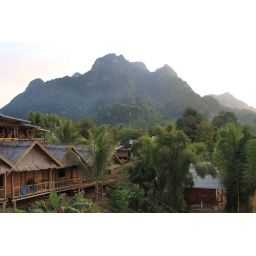
Our balcony, marked by the blue towel